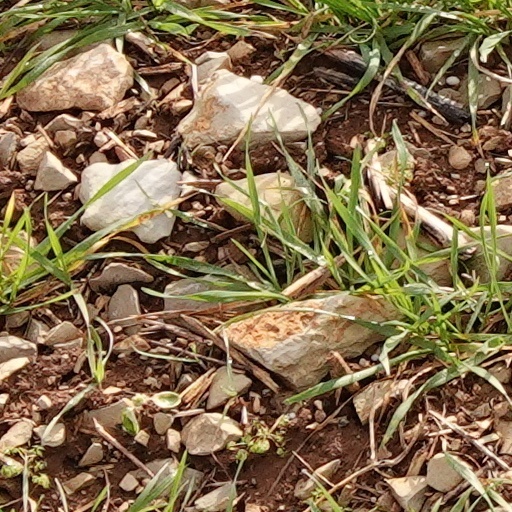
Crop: wheat